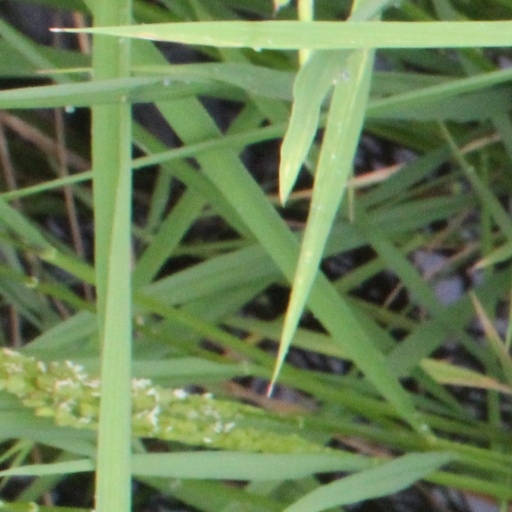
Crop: rice